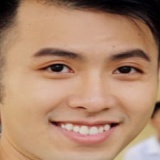
ca sĩ Akira Phan